Smoothened

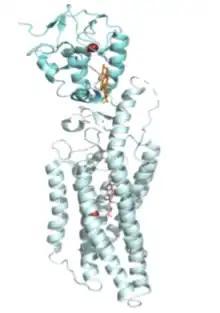
Sterol Binding Sites in Smo CRD and TMD

A leading hypothesis in the field is that Patched regulates Smoothened by regulating access to cholesterol or a related substance. It has been proposed that cholesterol activates Smo, and subsequently Hh signaling, by entering the active site through a hydrophobic “oxysterol tunnel,” which can adopt open or closed conformations to allow for activation or inactivation of Smo, respectively, due to allowed sterol binding. Shh would work by inhibiting Ptc, which would increase accessible cholesterol concentrations and allow for the activation of Smo and transmission of the Hh signal.